Russian nihilist movement

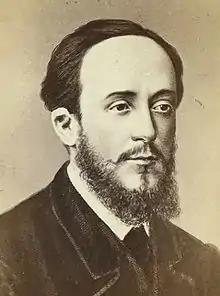
Dmitry Pisarev, nihilist philosopher

In 1855, Chernyshevsky completed his first philosophical work and master's dissertation "The Aesthetic Relation of Art to Reality" — applying Feuerbach's methods to a critique of Hegelian aesthetics. The mid-1850s also saw the emergence of Nikolay Dobrolyubov as a budding university activist and poet.